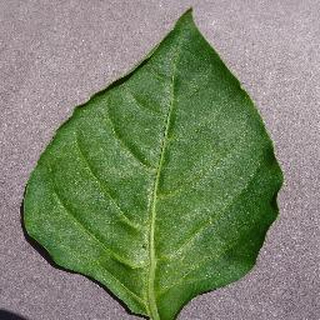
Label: healthy_bell_pepper